Ilwaco Railway and Navigation Company

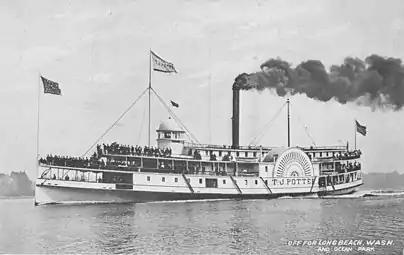
"T.J. Potter" on Columbia river, following reconstruction in 1901.

The company could not locate a general contractor who would build the railroad for less than the company's total capitalization of $100,000, so the company decided to act as its own general contractor, and hire the Portland firm of Hawgood & Habersham as engineering consultants. The gauge was selected to save money on grading and other construction. Also, smaller and less expensive engines and cars could be used. The rails themselves, as well as one of the first engines, came from the Utah & Northern Railway, which had been converted to in 1887. The rails were light, 35 pounds to the foot (52 kg/m). By 1888, the railroad had picked up some more used rolling stock from the Utah and Northern, and completed laying track to Long Beach. Construction began in April, 1888, starting at Ilwaco. The corporation was reorganized at about the same time, so that the Ilwaco Steam Navigation Company became the Ilwaco Railroad and Navigation Company (incorporated August 16, 1888). Grading the rest of the line continued through the rest of 1888. The line had reached Long Beach by July 19, 1888. The northern terminus had been originally planned to be at place called New Saratoga, one-half mile south of Oysterville. It turned out that a better steamboat landing was at Nahcotta, about 5 miles (8 km) south of Oysterville, and so Nahcotta became the northern end of the line. By January 1889, grading was almost complete all the way to Nahcotta, however, the railroad had run out of money when the track only reached as far as Ocean Park. More funds were raised, and by May 1889, the railroad had been completed to Nahcotta, costing twice the originally estimated $100,000.